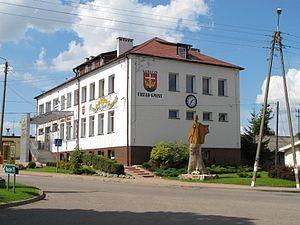
Korycin est un village polonais de la voïvodie de Podlachie et du powiat de Sokółka. Il est le siège de la gmina de Korycin et comptait 530 habitants en 2006.